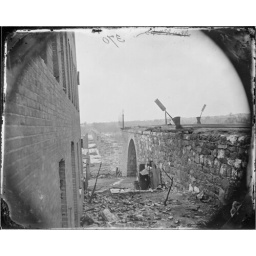
Ruins of railroad bridge near Richmond, Va., 1865. Mayo's stone R.R. bridge.